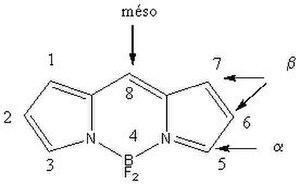
Numérotation des atomes du bodipy suivant l'IUPAC
BODIPY, abréviation de bore-dipyrrométhene, est une famille de colorants qui absorbent fortement dans l'UV-visible et qui ont la propriété d'émettre une fluorescence étroite avec un rendement quantique important. Ils dérivent tous du 4,4-difluoro-4-bora-3a, 4a-diaza-s-indacène.